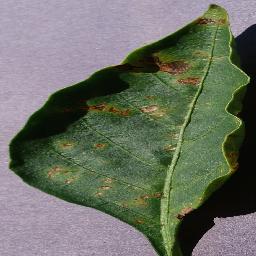
Label: Pepper,_bell___Bacterial_spot